Melbu Church

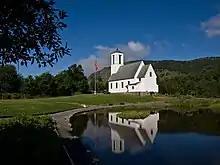
View of the church

Melbu Church is a parish church of the Church of Norway in Hadsel Municipality in Nordland county, Norway. It is located in the village of Melbu on the island of Hadseløya. It is one of the churches for the Melbu parish which is part of the Vesterålen prosti (deanery) in the Diocese of Sør-Hålogaland. The white, wooden church was built in a long church style in 1938 using plans drawn up by the architect Harald Sund. The church seats about 250 people.